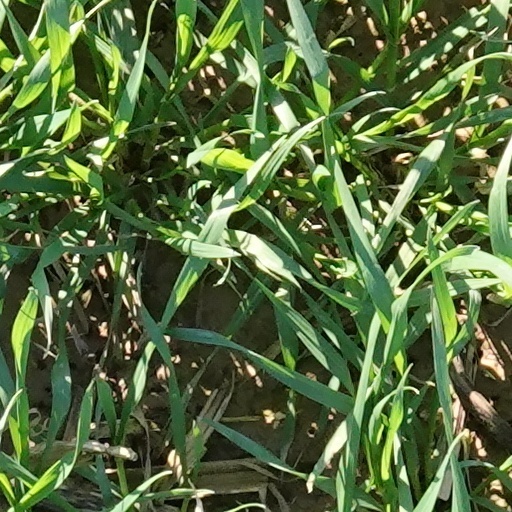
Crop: wheat